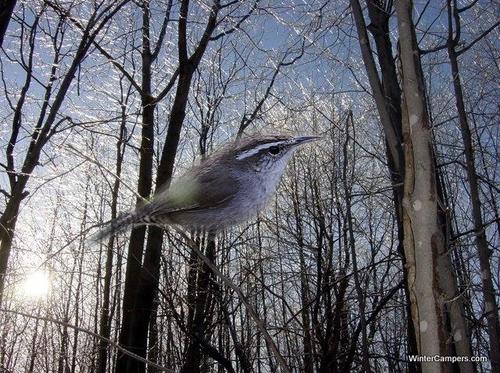
Bird species: Bewick_Wren
Bird type: landbird
Background: land